Platinum Jubilee of Elizabeth II

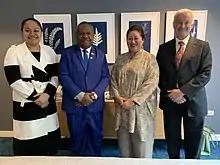
(Left to right) Lady Tufi Dadae, Governor-General of Papua New Guinea Grand Chief Sir Bob Dadae, Governor-General of New Zealand Dame Cindy Kiro, and Dr Richard Davies in London, UK, for Platinum Jubilee events, 6 June 2022

The Queen's Platinum Jubilee was officially celebrated in Australia from 2 to 5 June 2022. During this period, buildings and monuments throughout Australia were illuminated in purple to mark the occasion.